Vulcan statue

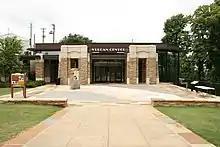
Vulcan Center at the top of Red Mountain

Vulcan Park and Museum (VPM) features views of Birmingham, an interactive history museum that examines "Vulcan" and Birmingham's story, and a 10-acre (4 ha) urban green space. In May 2007, Vulcan Park and Museum was designated an official Birmingham Information Center by the Greater Birmingham Convention and Visitors Bureau and offers information on transportation services, restaurants, events and other cultural offerings in Birmingham.